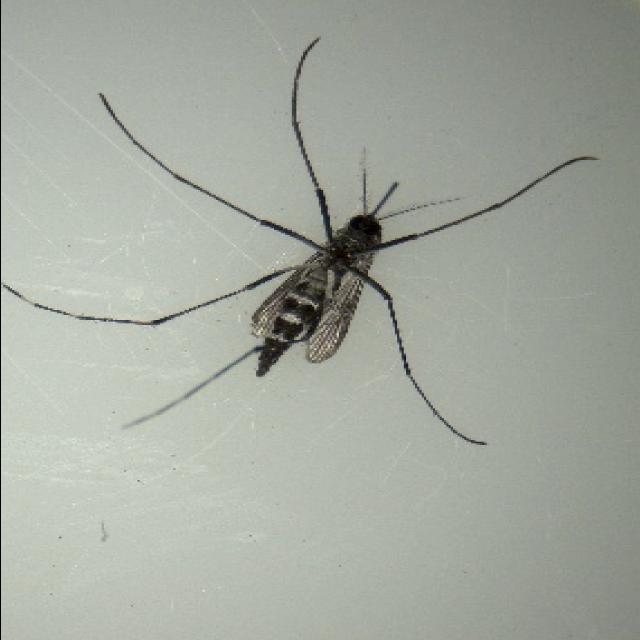
Species: aedes_albopictus